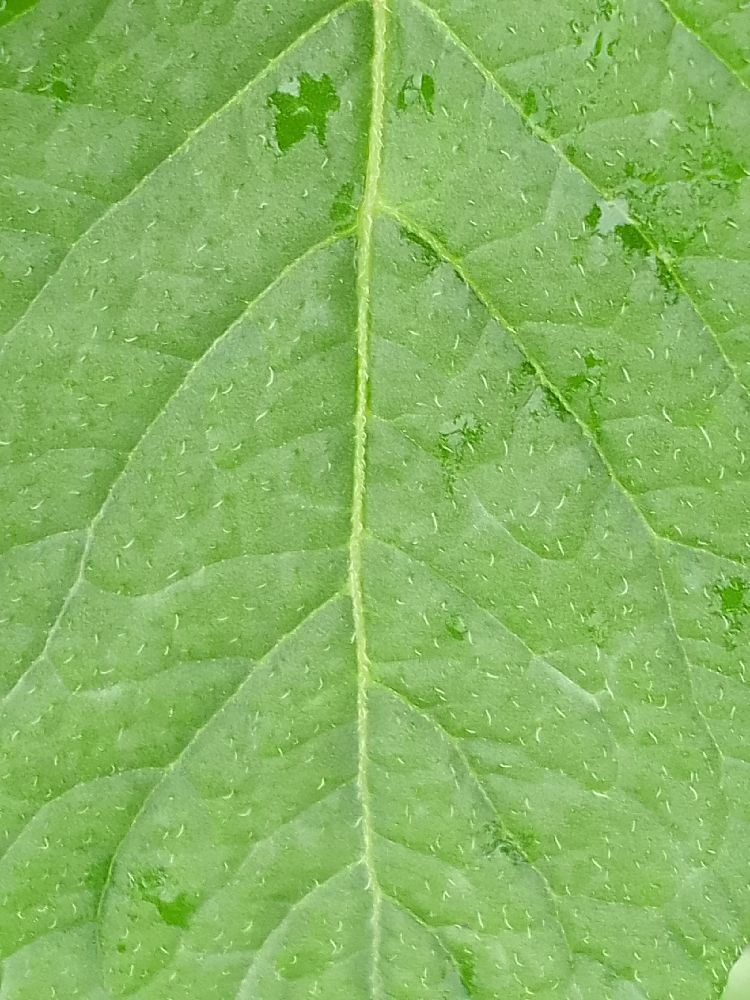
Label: Healthy